Ankaferd BloodStopper

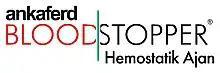
logo

Ankaferd BloodStopper (ABS) is a product claimed to have antihemorrhagic properties. It is used in hospitals and ambulances in Turkey to stop bleeding occurring from external bodily injuries and operations. It is the first Turkish medical product officially accredited by the Turkish Ministry of Health.